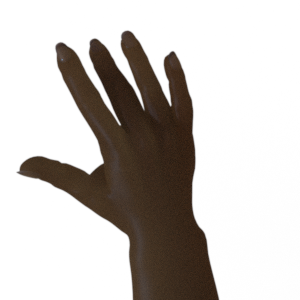
Label: paper